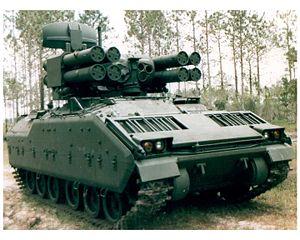
Le système d'arme antiaérien et antichar est une plate-forme mobile de défense aérienne à basse altitude pouvant engager des objectifs variés. Le système ADATS a été conçu pour protéger les troupes mobiles et des installations. Ce système d'arme autonome est monté sur un véhicule chenillé MOD et il peut opérer de jour comme de nuit et dans toutes conditions. Il est utilisé uniquement par le Canada.